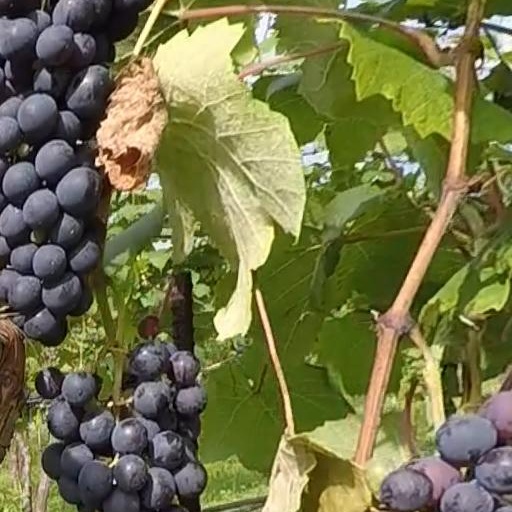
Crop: grape